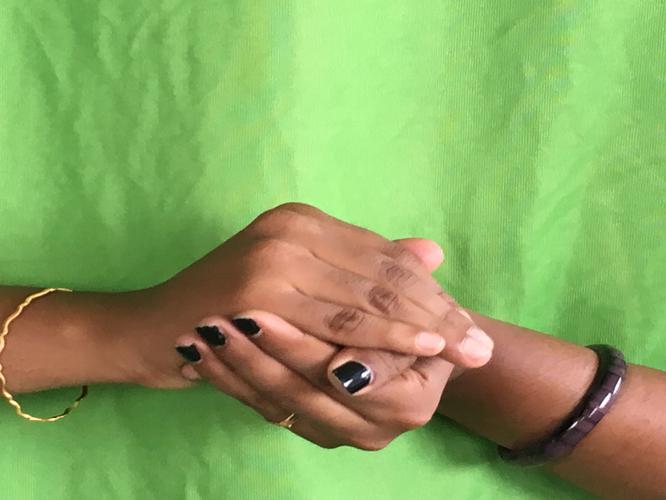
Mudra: Samputa
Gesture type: double_hand